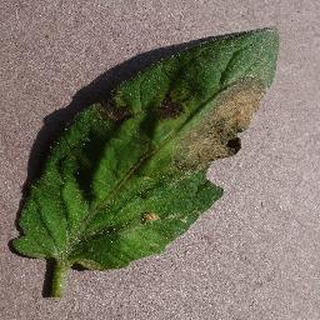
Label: tomato_late_blight